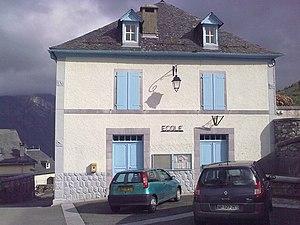
Bilhères, France
Bilhères est une commune française, située dans le département des Pyrénées-Atlantiques en région Nouvelle-Aquitaine.